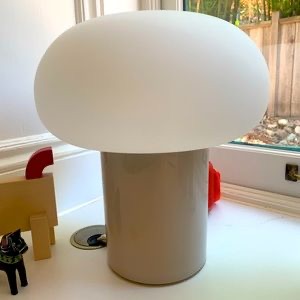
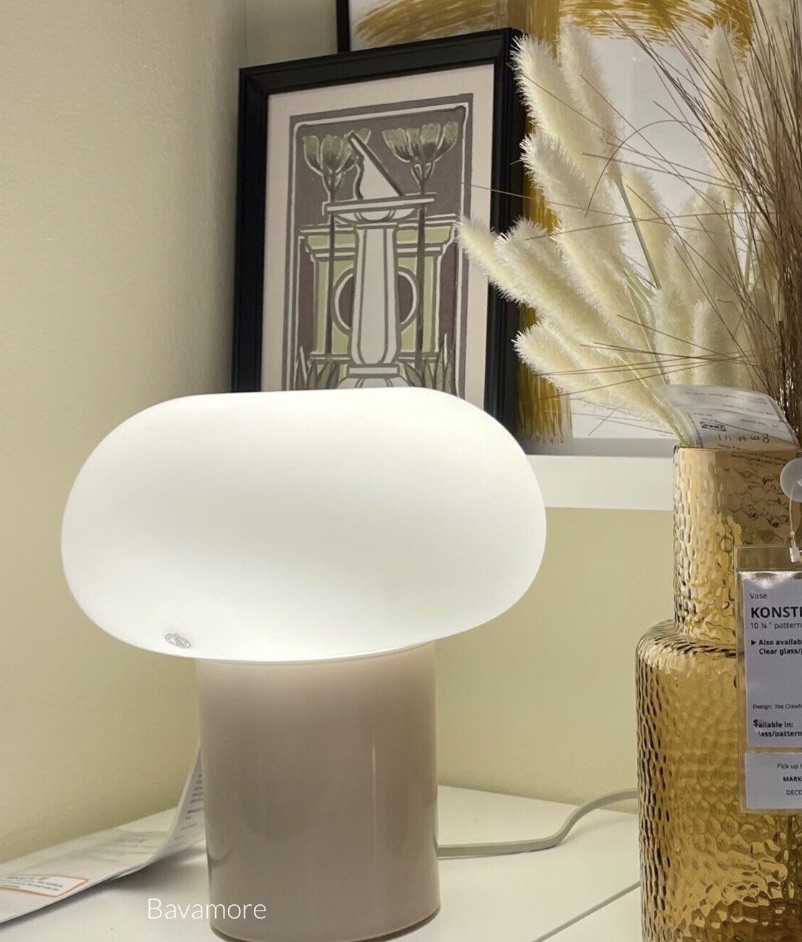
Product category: misc
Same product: yes